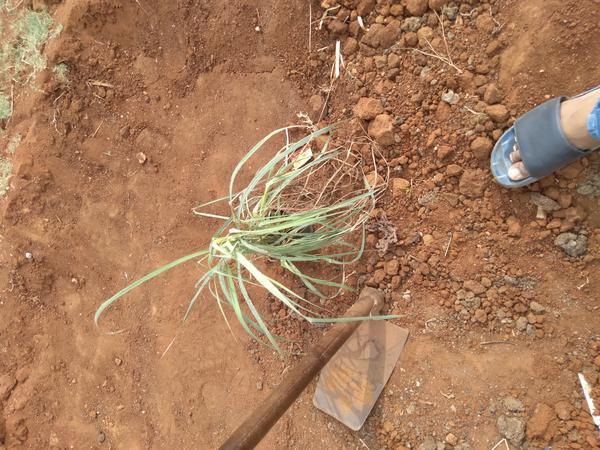
Plant: Lemon_grass